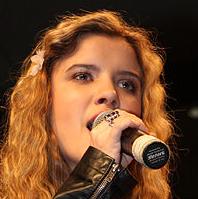
Age: 17